Glen Innes Showground

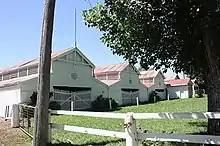
Cattle pavilion

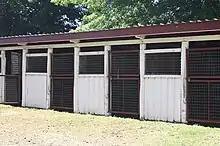
Stables

The early years of the 20th century also saw a spate of building projects with Rowland Bros architects designing an additional pavilion for the showground in 1905, extensive stables buildings in 1906 and J. F. O'Connor, architect, preparing plans and supervising construction of the cattle pavilion between 1909 and 1910. New entrance gates were erected in 1911. In 1922 a major addition to the Main Exhibition Pavilion was designed by architect F. J. Madigan, a widely noted architect and mentor for his son, Colin Madigan. In that same year the sheep pavilion was completed and a new piggery and a new refreshment room was constructed. The new buildings at the showground used designs sympathetic to the buildings already established on the grounds. This dedication to creating a cohesive suite of architect-designed buildings has extended to the design and construction of buildings at Glen Innes Showground through the history of the showgrounds.